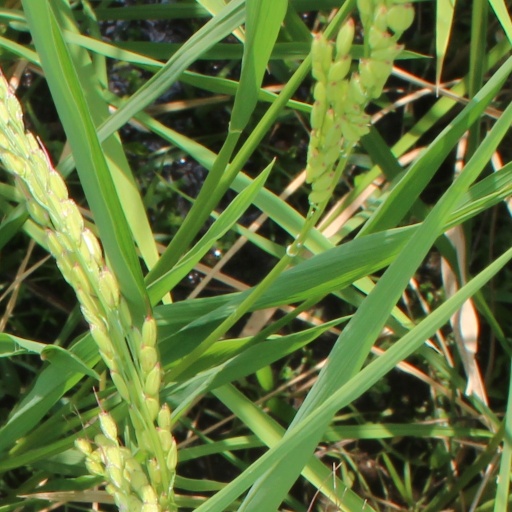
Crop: rice